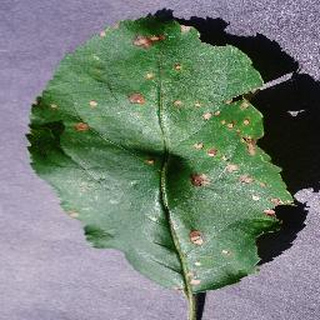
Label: apple_black_rot